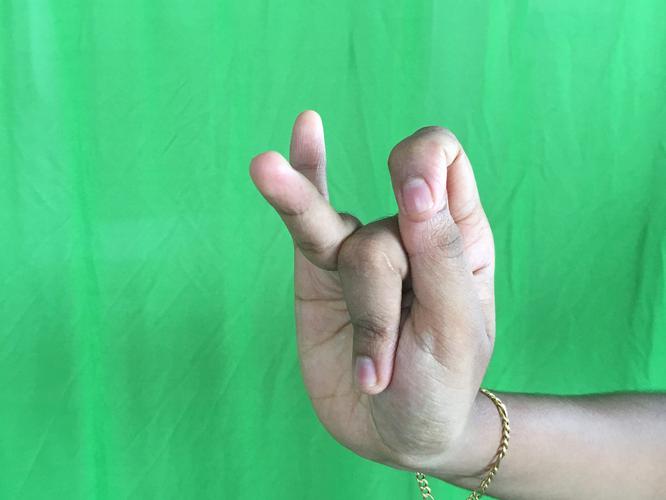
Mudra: Katakamukha_3
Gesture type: single_hand